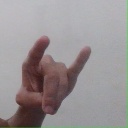
अक्षर: च